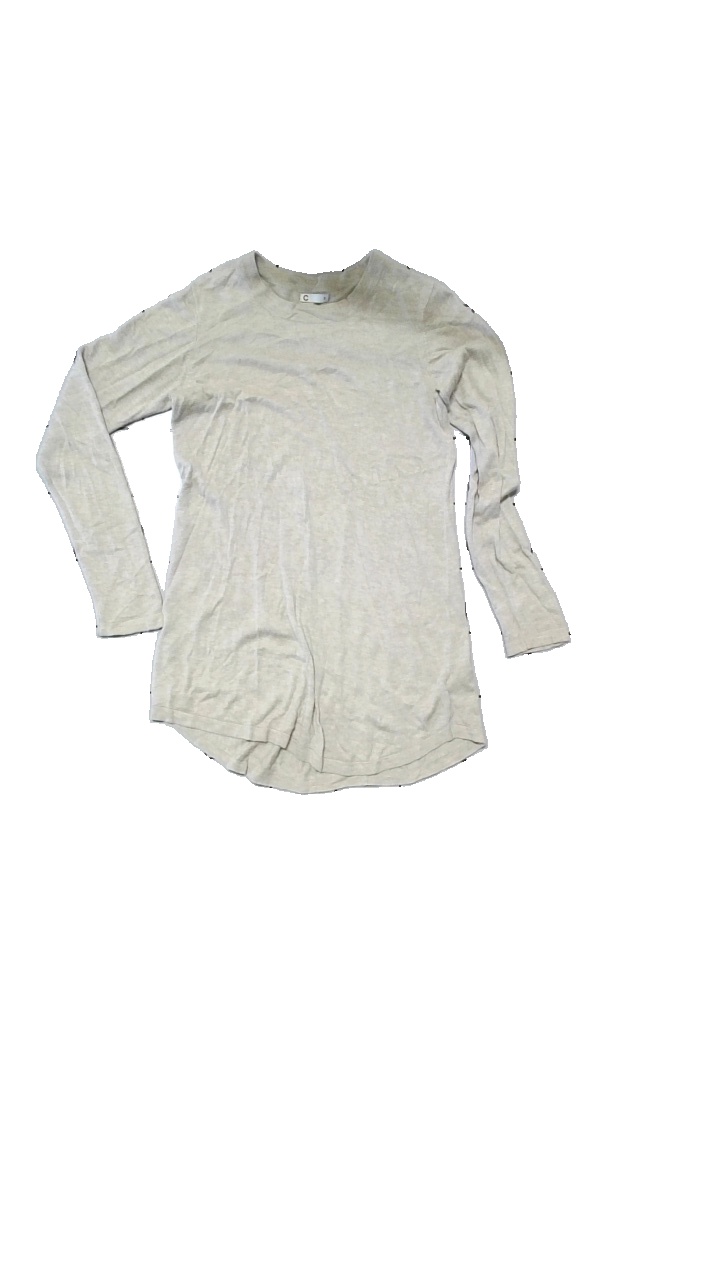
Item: Top (Ladies)
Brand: Cubus
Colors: Beige
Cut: C-collar, Long
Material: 55% Viscose, 25% Cotton, 20% Polyamide
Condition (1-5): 3
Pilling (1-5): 3
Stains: Minor
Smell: Minor
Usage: Export
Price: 50-100